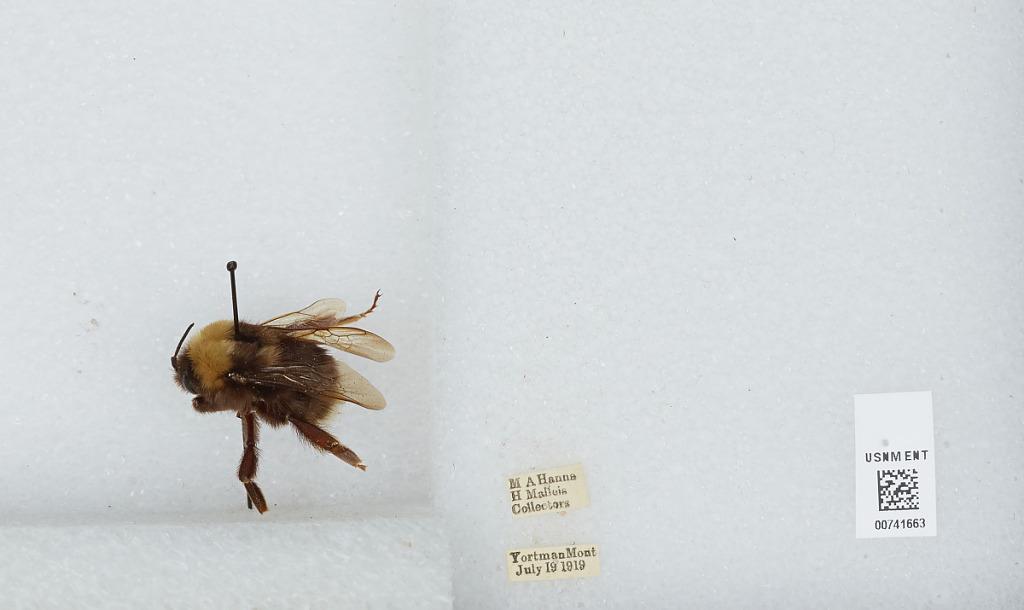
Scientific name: Bombus (Bombus) occidentalis Greene
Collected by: M. Hanna & H. Malleis
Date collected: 1919-7-19
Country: United States
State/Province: Montana
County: Phillips
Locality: Zortman [Yortman]
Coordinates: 47.9178, -108.526